Chwarel Ddu quarry

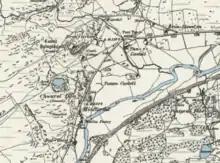
An extract of the 1888 Ordnance Survey map showing Dolwyddelan Castle and Chwarel Ddu

The quarry is believed to have opened between 1800 and 1805. In 1810, the quarry was successful enough that the Gwydir Estate, who owned the land on which the quarry sat, constructed a cart road from the quarry to the Holyhead Road at Conwy. This now forms part of the A470. Despite this early success, the quarry only operated for short periods over the next few decade. For several years in the late 1850s, it produced significant amounts of slate, up to 700 tones per year. At this time a stationary steam engine was used to haul rock up from the open pit. By 1888 it was once more closed.